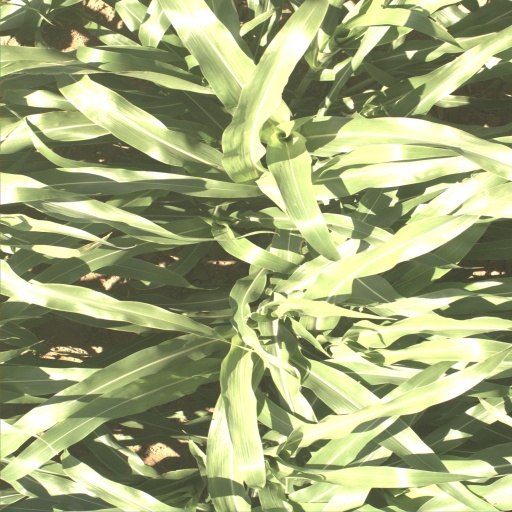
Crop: sorghum